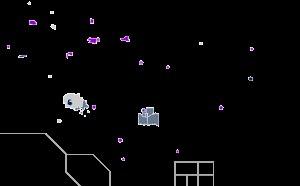
Le partenariat enregistré ou partenariat civil est une forme d'union civile, distinct du mariage, qui offre aux couples non mariés une reconnaissance légale impliquant tout ou partie des droits et responsabilités du mariage.